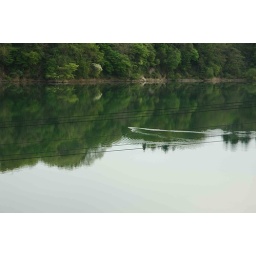
Ripples in the water from a duck